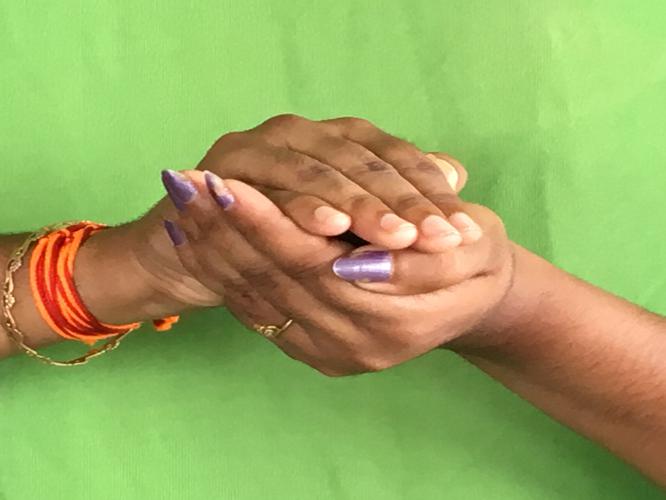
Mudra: Samputa
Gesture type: double_hand